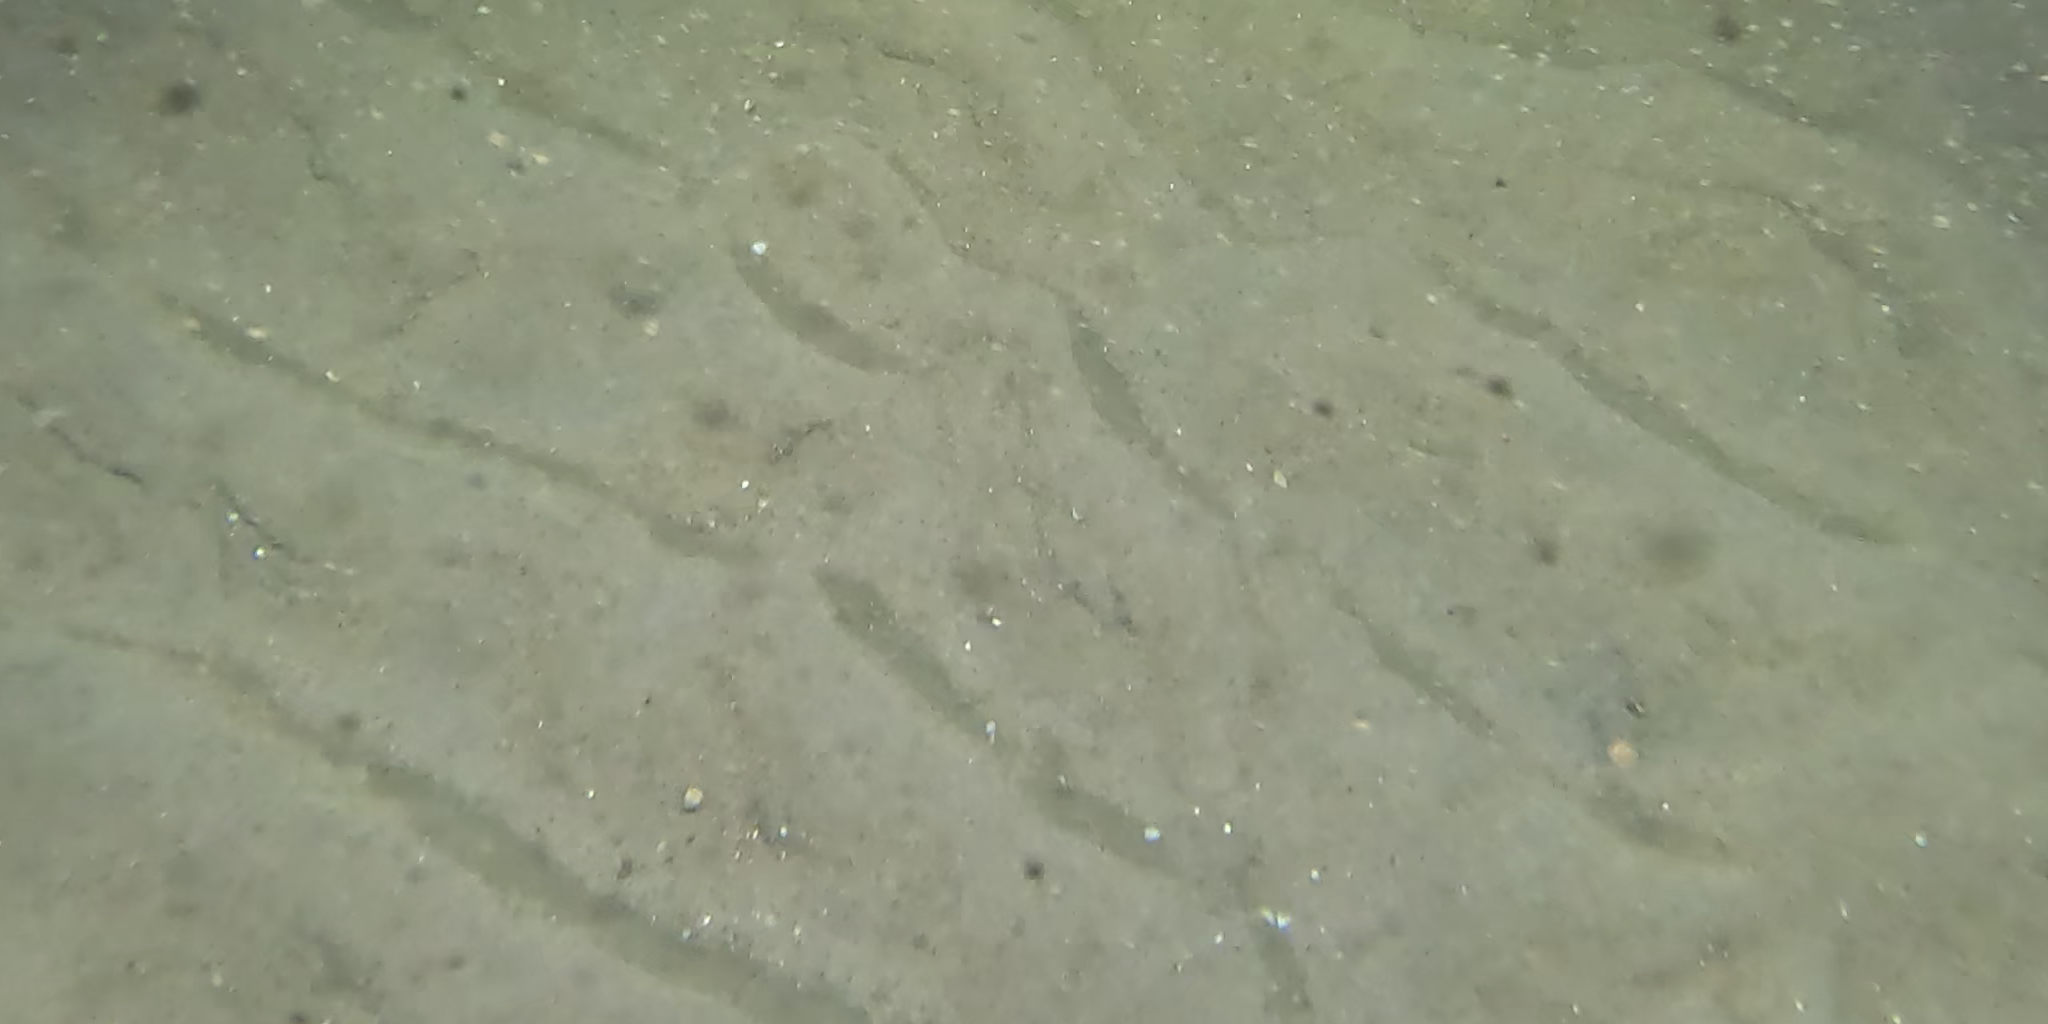
Seabed habitat: sand